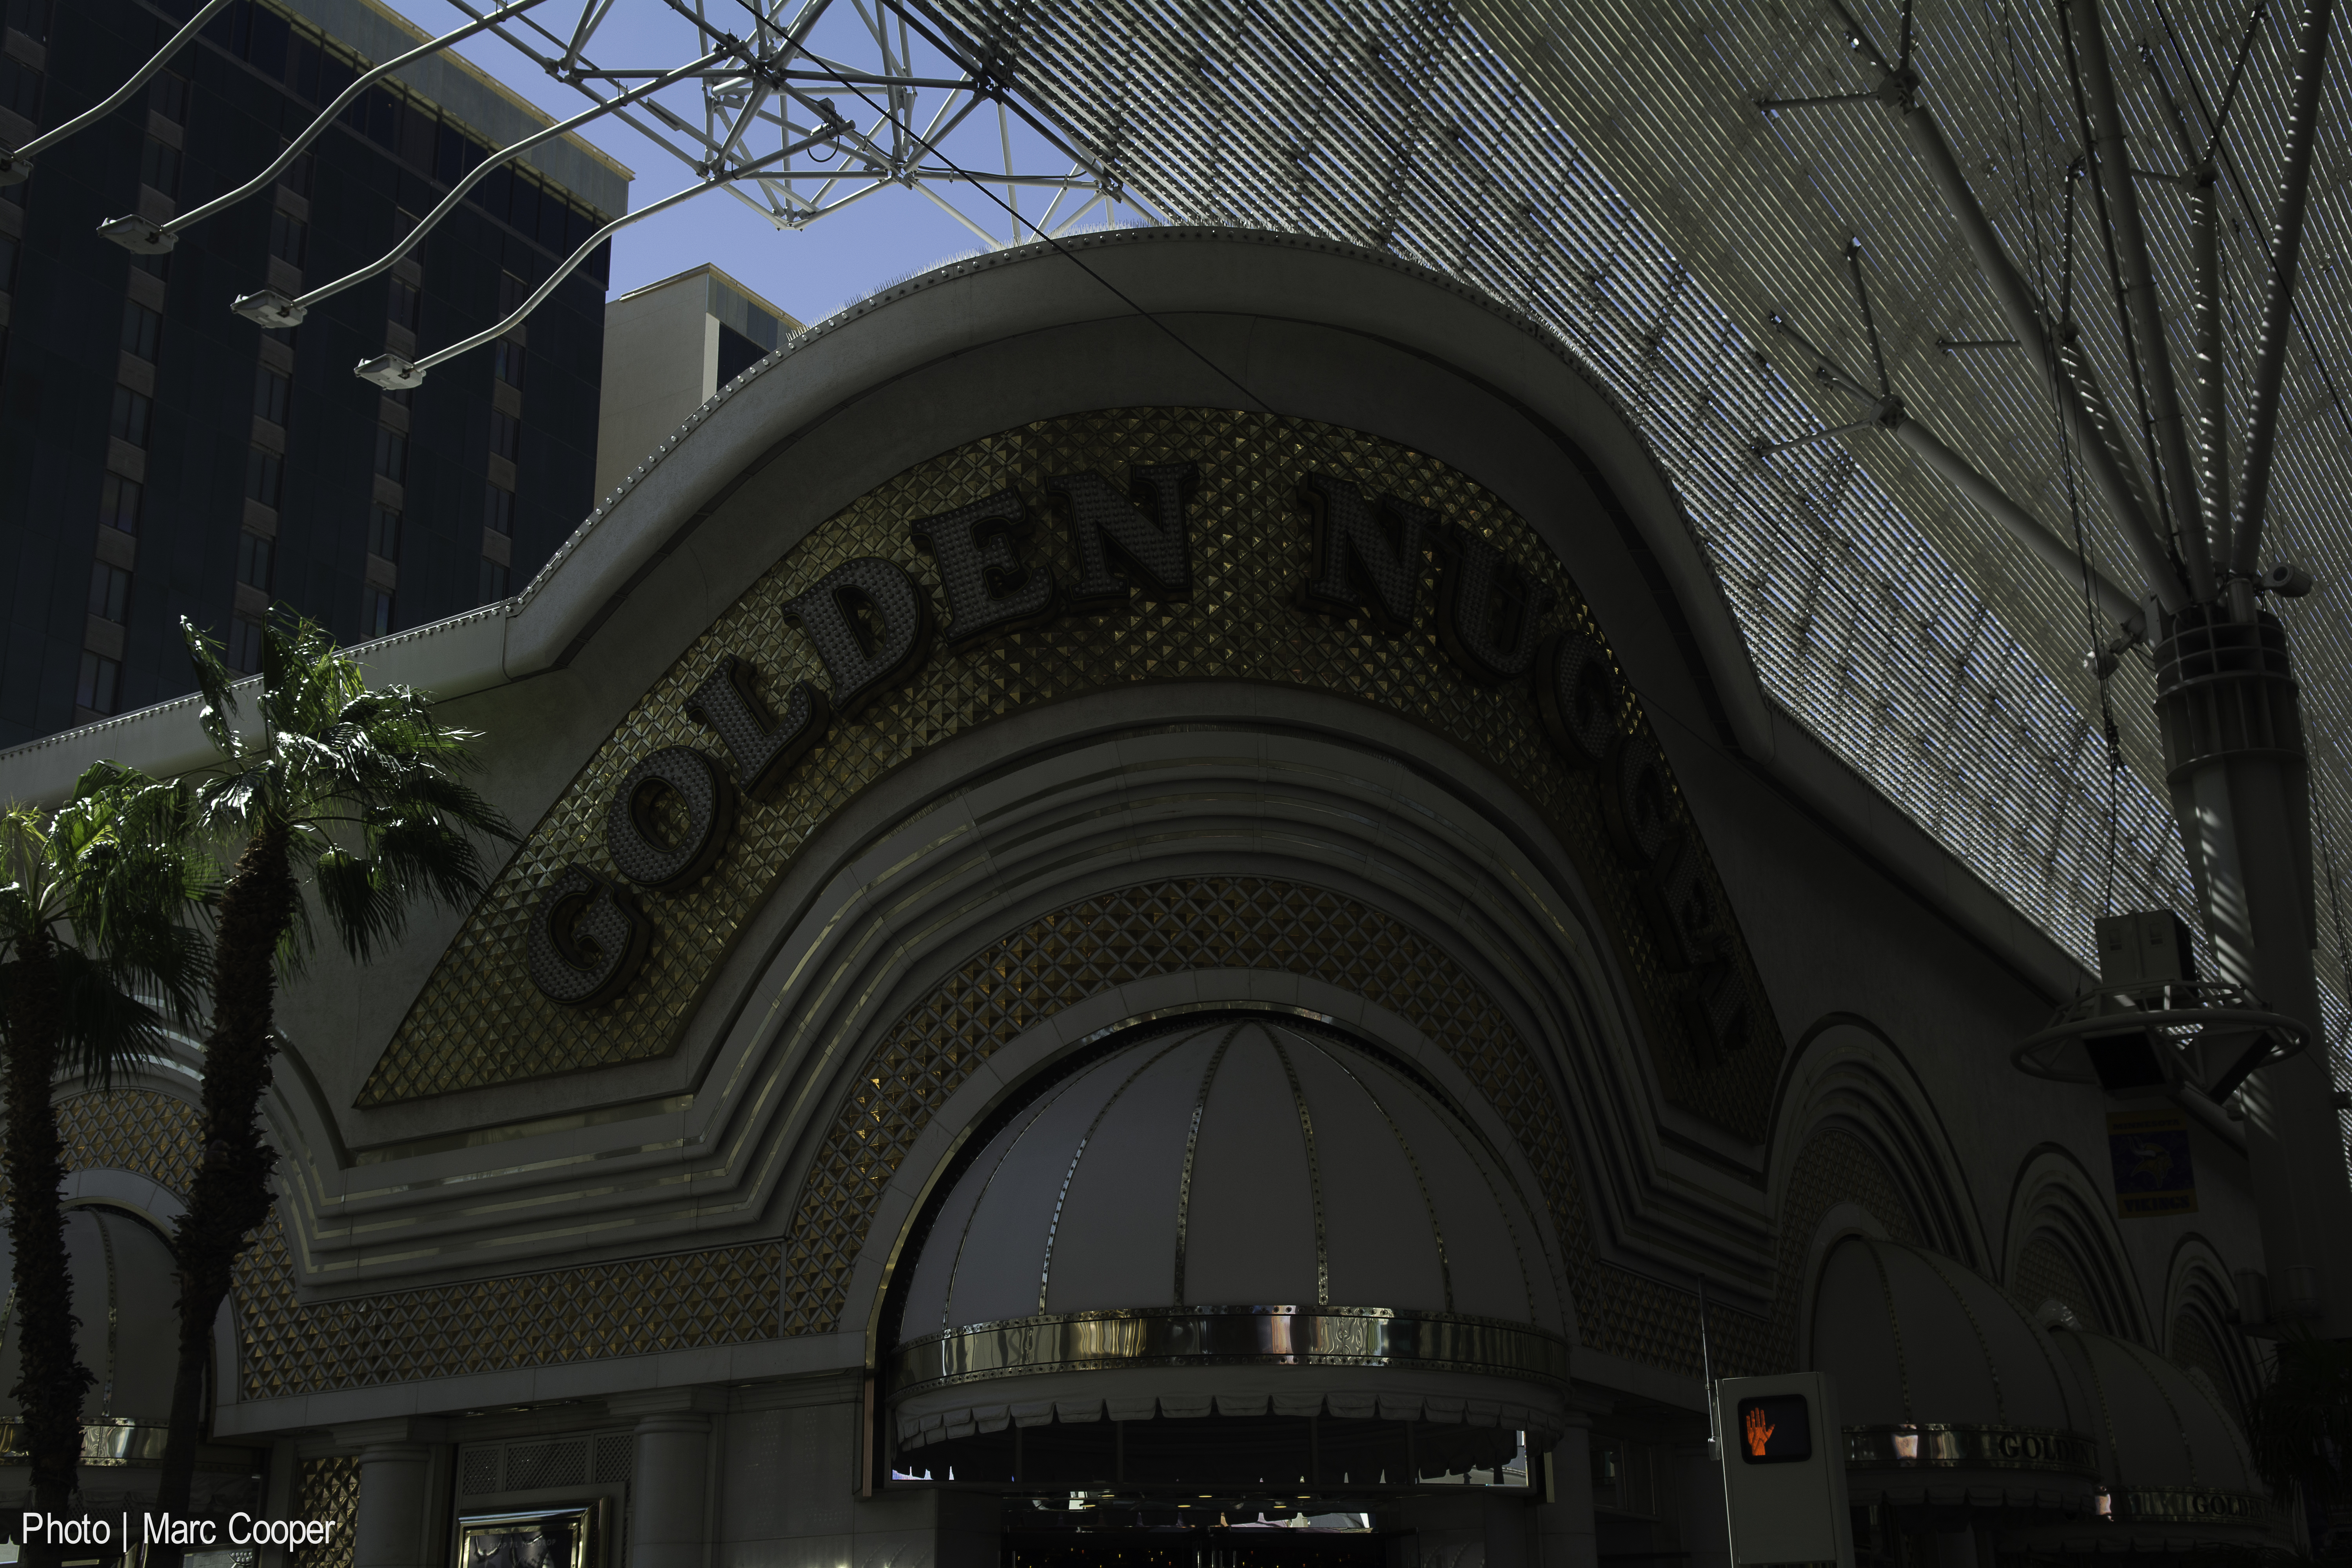
architecture, building, facade, place of worship, synagogue, lasvegas, downtownlasvegas, frrmonststreet, screenshot